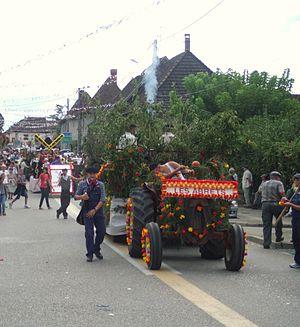
Un comice agricole est une assemblée formée par les propriétaires et les fermiers d'une région pour échanger les expériences de chacun afin d'améliorer les procédés agricoles et, à l'occasion de cette manifestation ouverte au public, de la rendre festive par différentes animations : corso fleuri, élection de la reine du comice et de ses dauphines, concours de labour, défilés divers mécaniques.